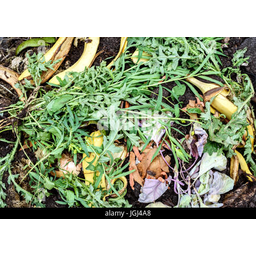
Label: generalcompost